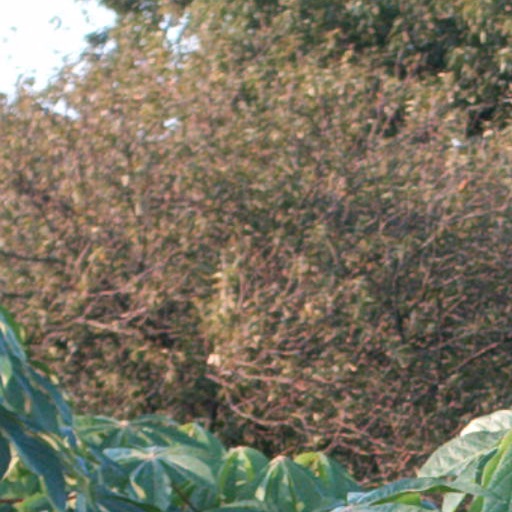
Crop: cassava